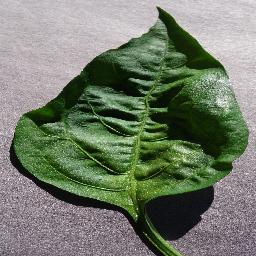
Label: Pepper,_bell___healthy